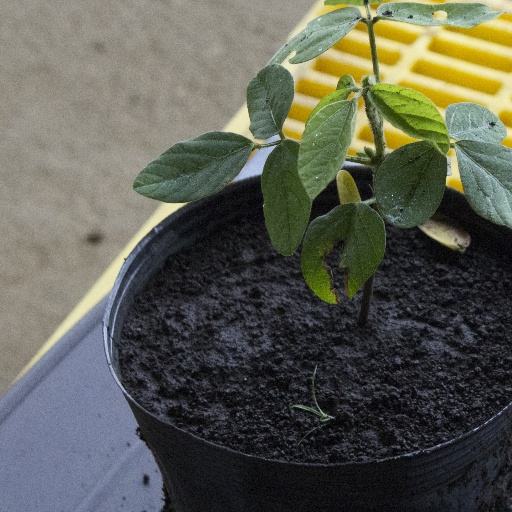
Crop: soybean